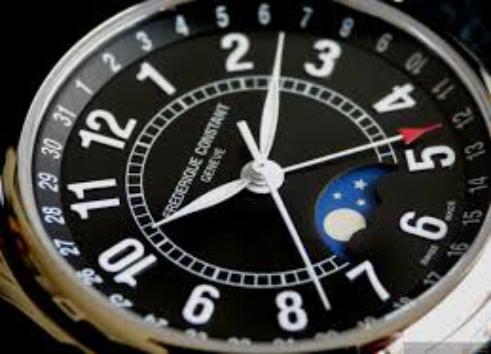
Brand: frederique constant
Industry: Electronic